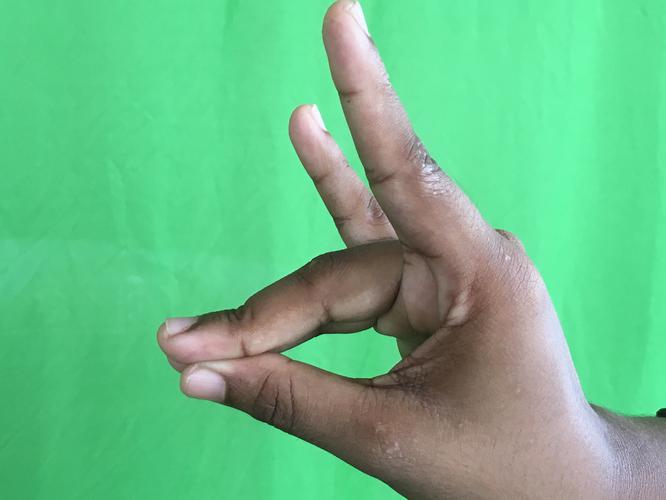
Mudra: Simhamukham
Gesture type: single_hand